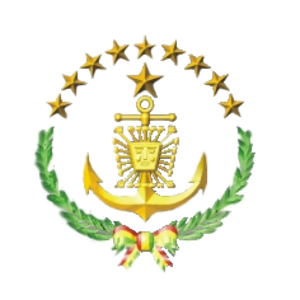
Il existe une Marine bolivienne, bien que le pays ait perdu son accès à la mer pendant la guerre du Pacifique en 1879. La Bolivie a de grandes rivières affluentes de l'Amazone qui sont patrouillées par cette marine fluviale pour lutter contre le trafic, de drogues ou autres et un accès au bassin de la Plata via Puerto Busch sur le Río Paraguay. Il y a aussi une présence navale bolivienne sur le lac Titicaca, le plus haut lac navigable au monde, lac partagé en son milieu par la frontière péruvienne.